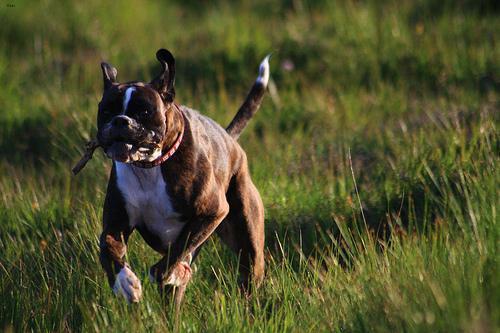
boxer